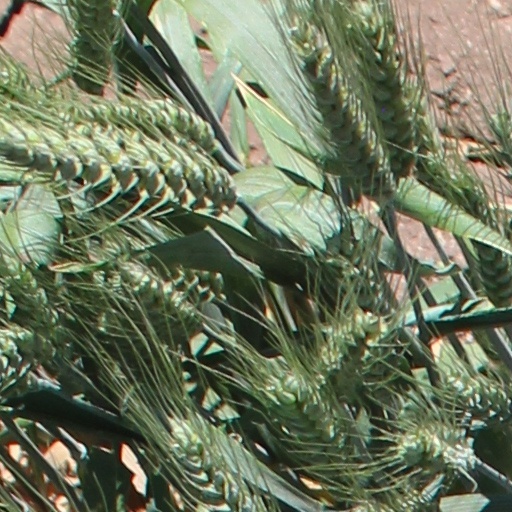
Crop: wheat